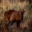
Label: deer